Women in Africa

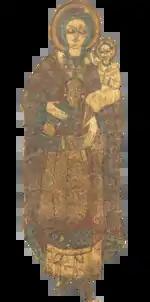
Mural of a Makurian noblewoman protected by Virgin Mary, 12th century

The culture, evolution, and history of women who were born in, live in, and are from the continent of Africa reflect the evolution and history of the African continent itself.